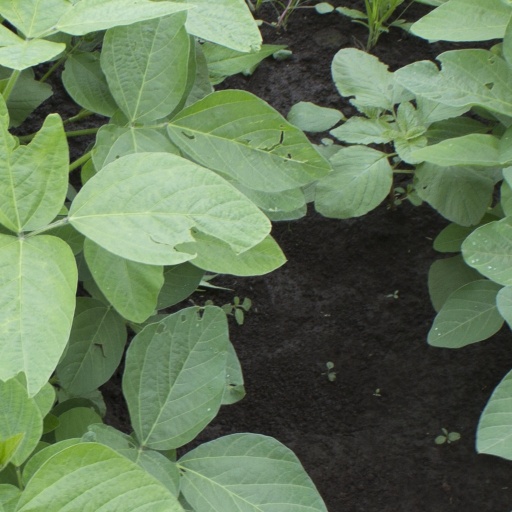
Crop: soybean